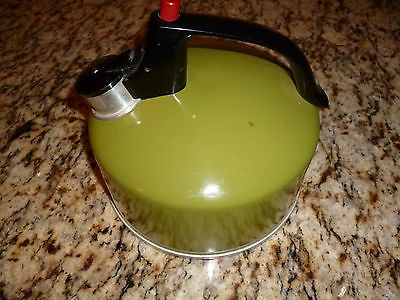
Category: kettle